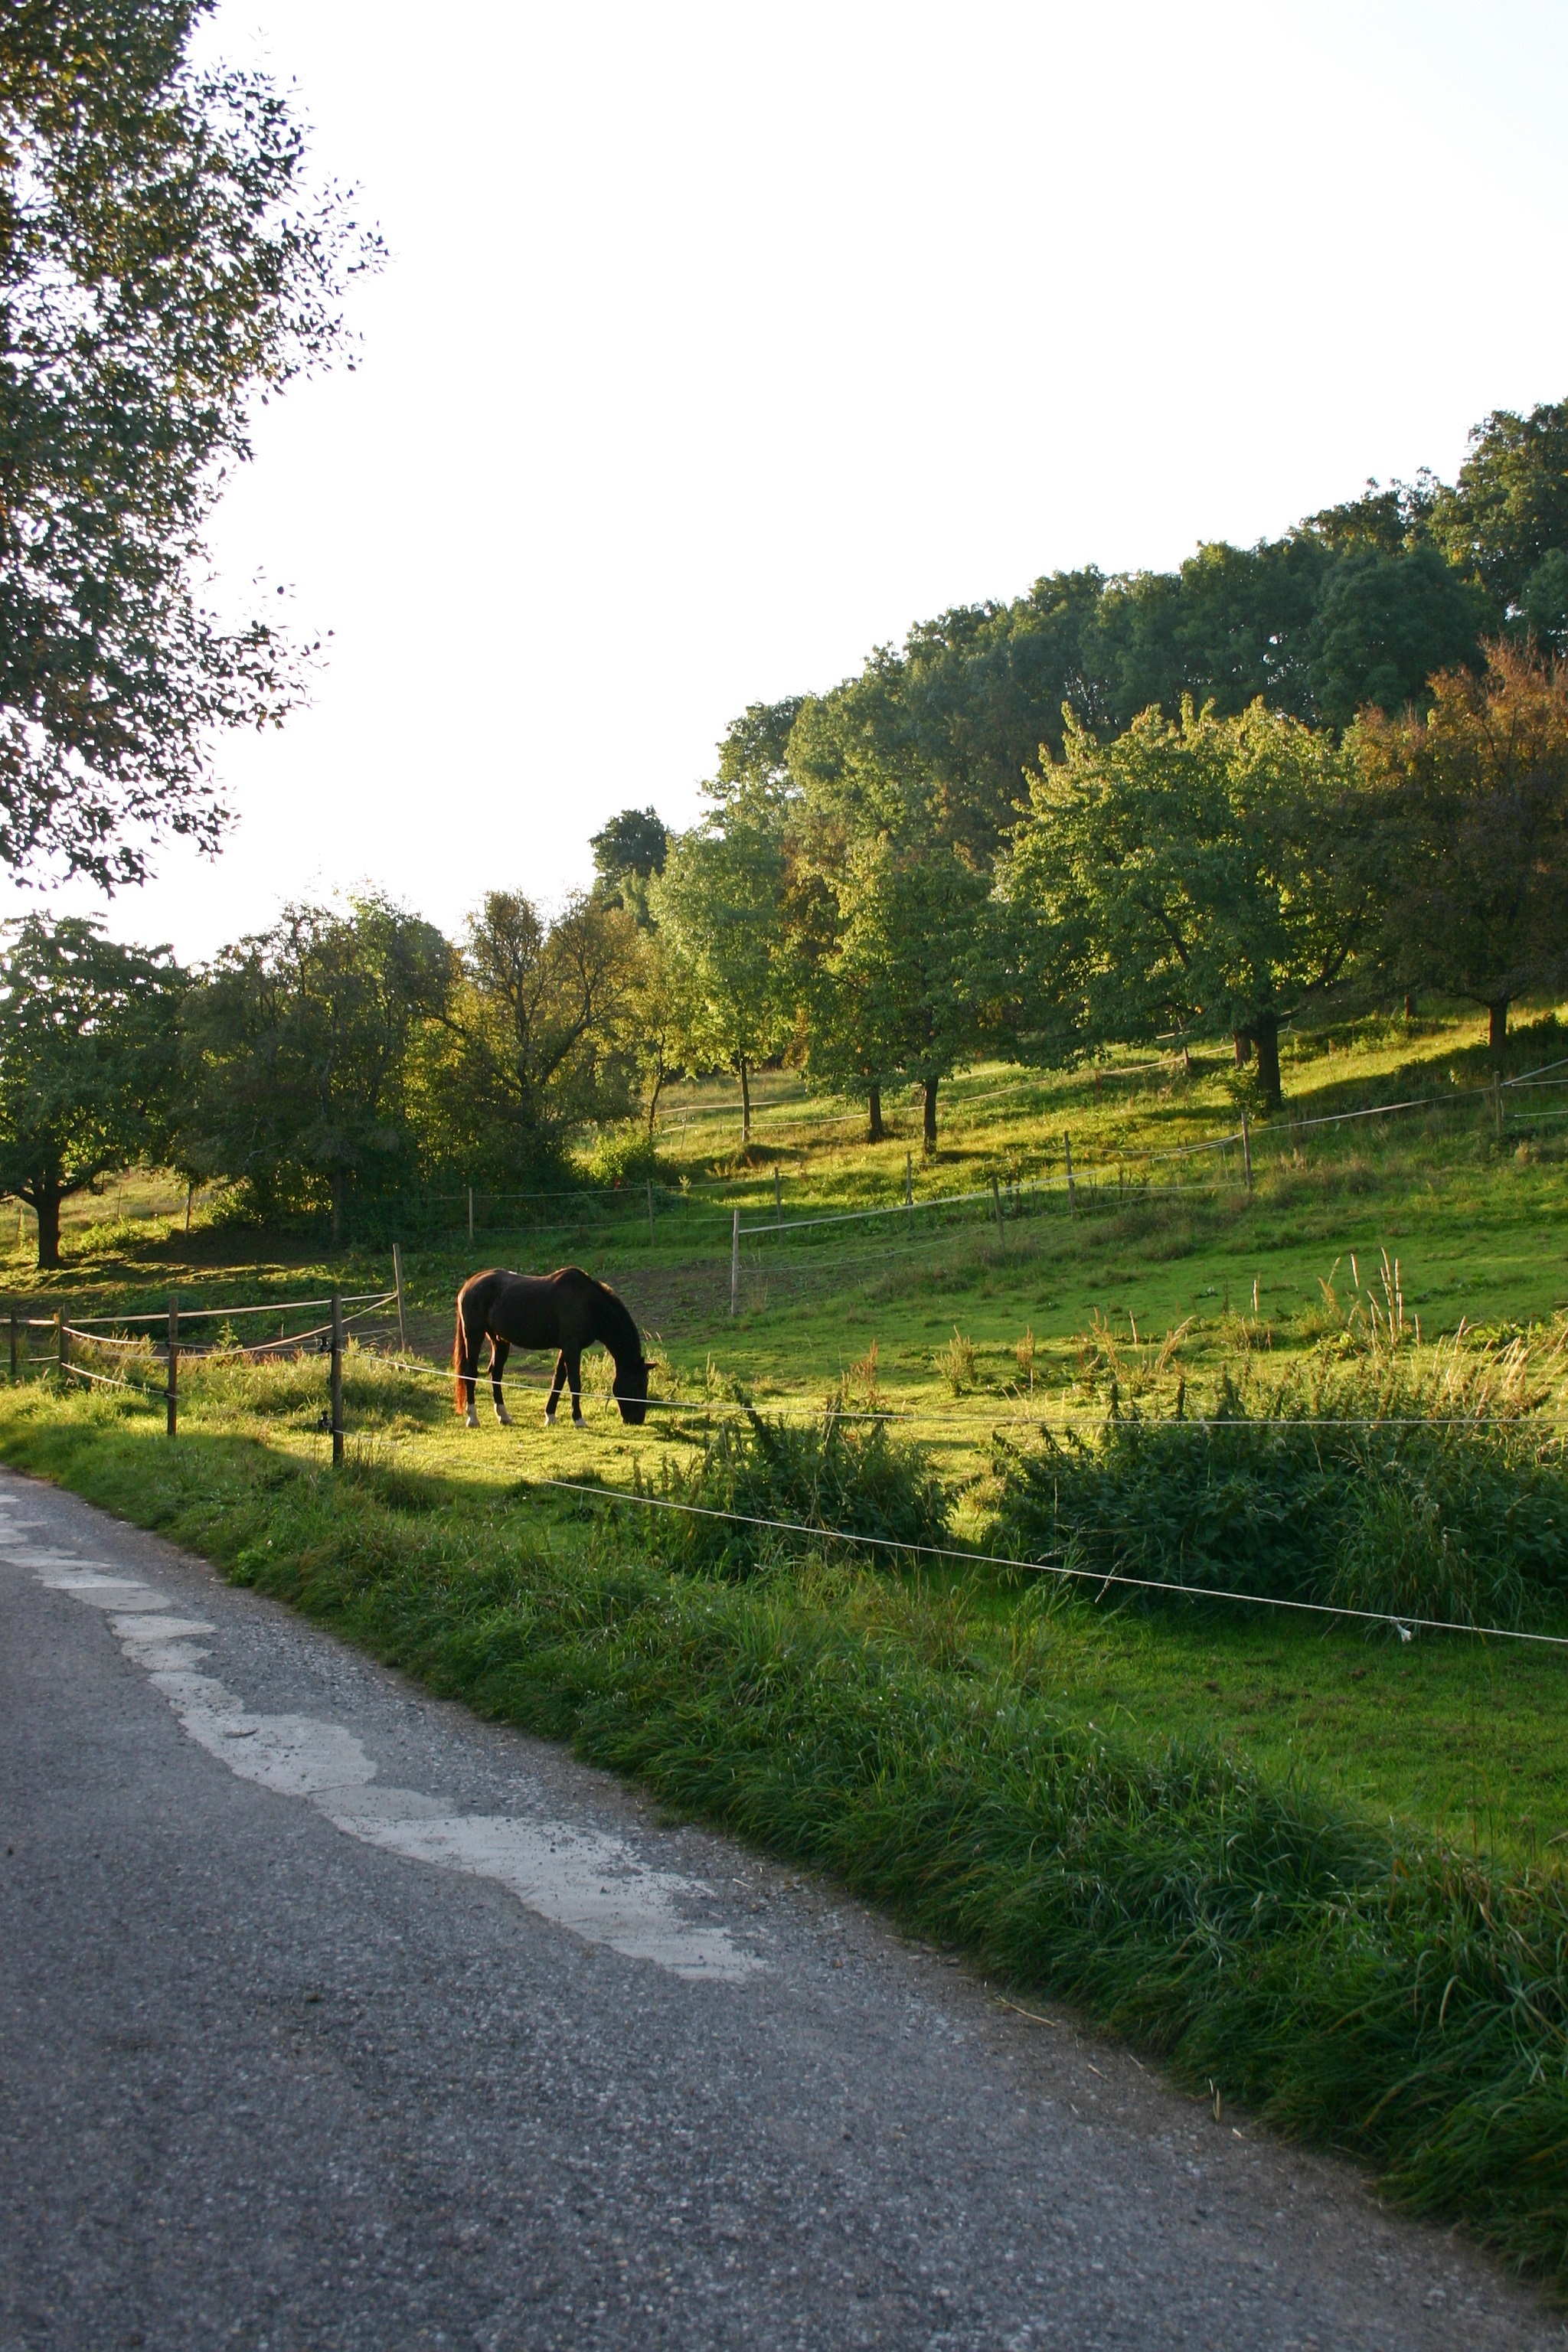
landscape, grass, sun, field, farm, meadow, prairie, animal, green, pasture, grazing, ranch, horse, peaceful, autumn, agriculture, lane, plain, graze, paddock, grassland, coupling, away, reiterhof, rural area